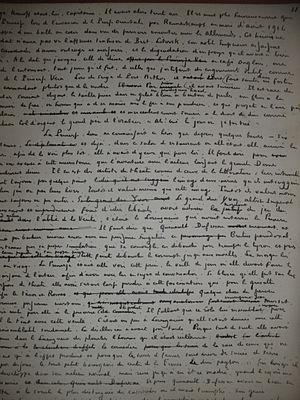
Paul Bourget, né le 2 septembre 1852 à Amiens et mort le 25 décembre 1935 à Paris, est un écrivain et essayiste français, membre de l'Académie française.